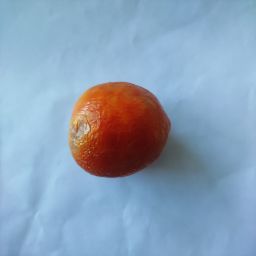
Crop: Tomato
Quality: Old